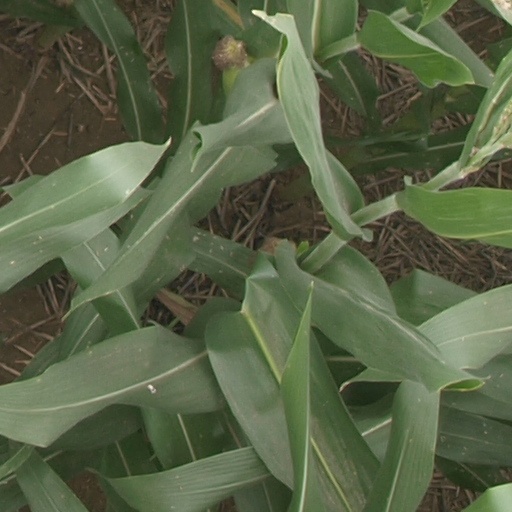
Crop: maize; corn